Ernst Hollstein

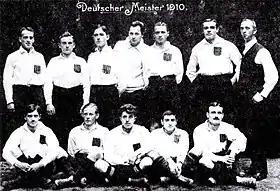
Hollstein (sitting, second from left) in 1910

Ernst Hollstein (9 December 1886 in Karlsruhe – 9 August 1950) was a German amateur football (soccer) player who competed in the 1912 Summer Olympics. He was a member of the German Olympic squad and played one match in the main tournament as well as in the consolation tournament.